Woodland Plantation (West Pointe a la Hache, Louisiana)

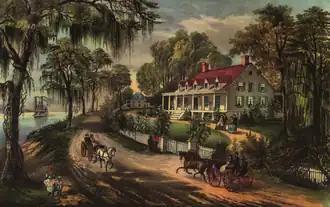
"A Home on the Mississippi", Currier and Ives, 1871

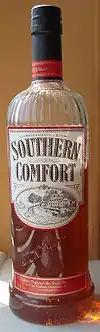

Woodland Plantation, in West Pointe à la Hache, Louisiana, is a historic building and a former plantation house. It is located at 21997 Louisiana Highway 23 in West Pointe à la Hache, in Plaquemines Parish, Louisiana. This sugar plantation was once worked by enslaved people. It has been listed on the National Register of Historic Places since June 18, 1998.